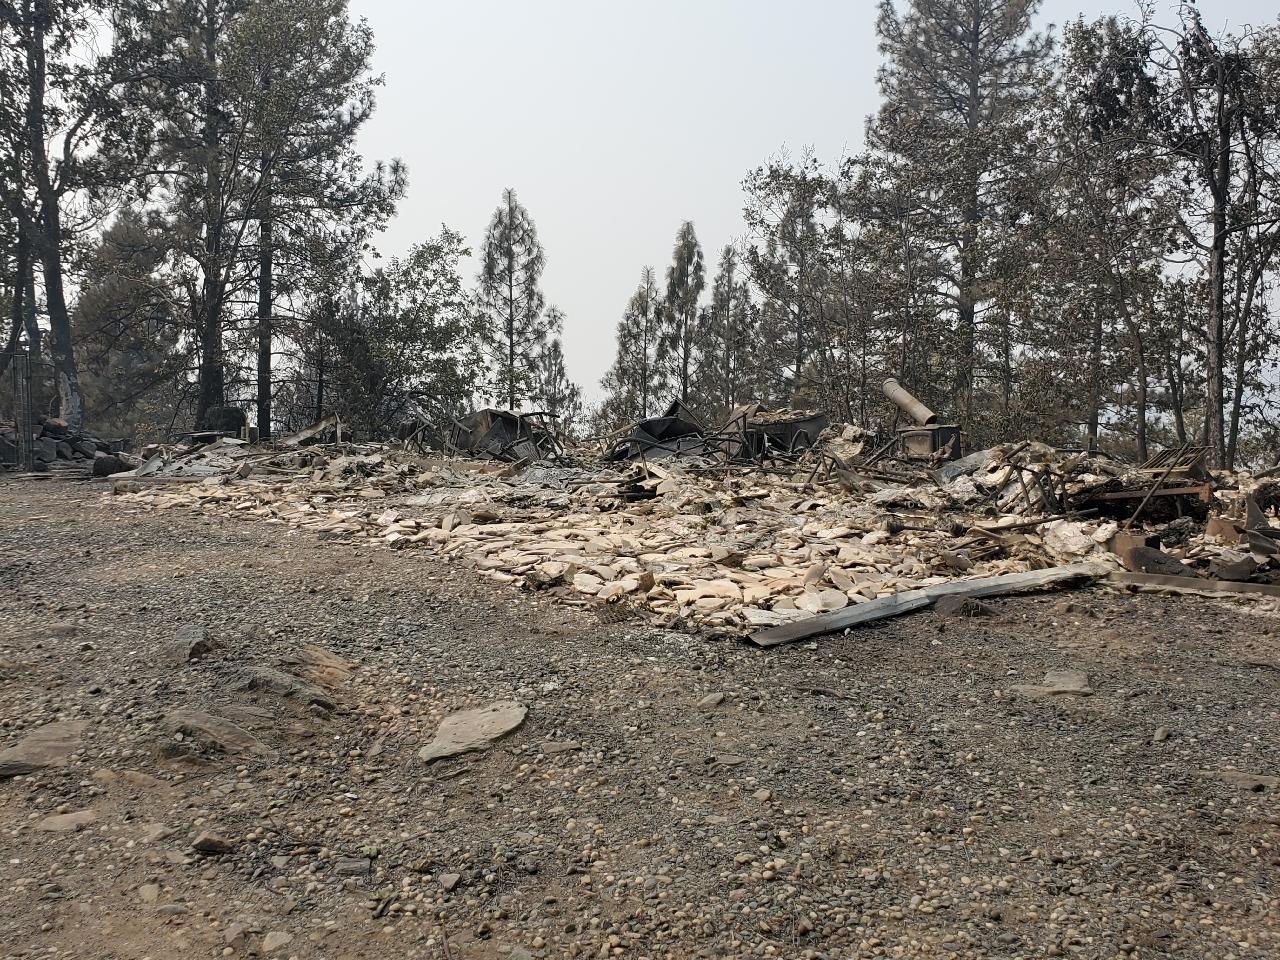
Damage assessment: destroyed